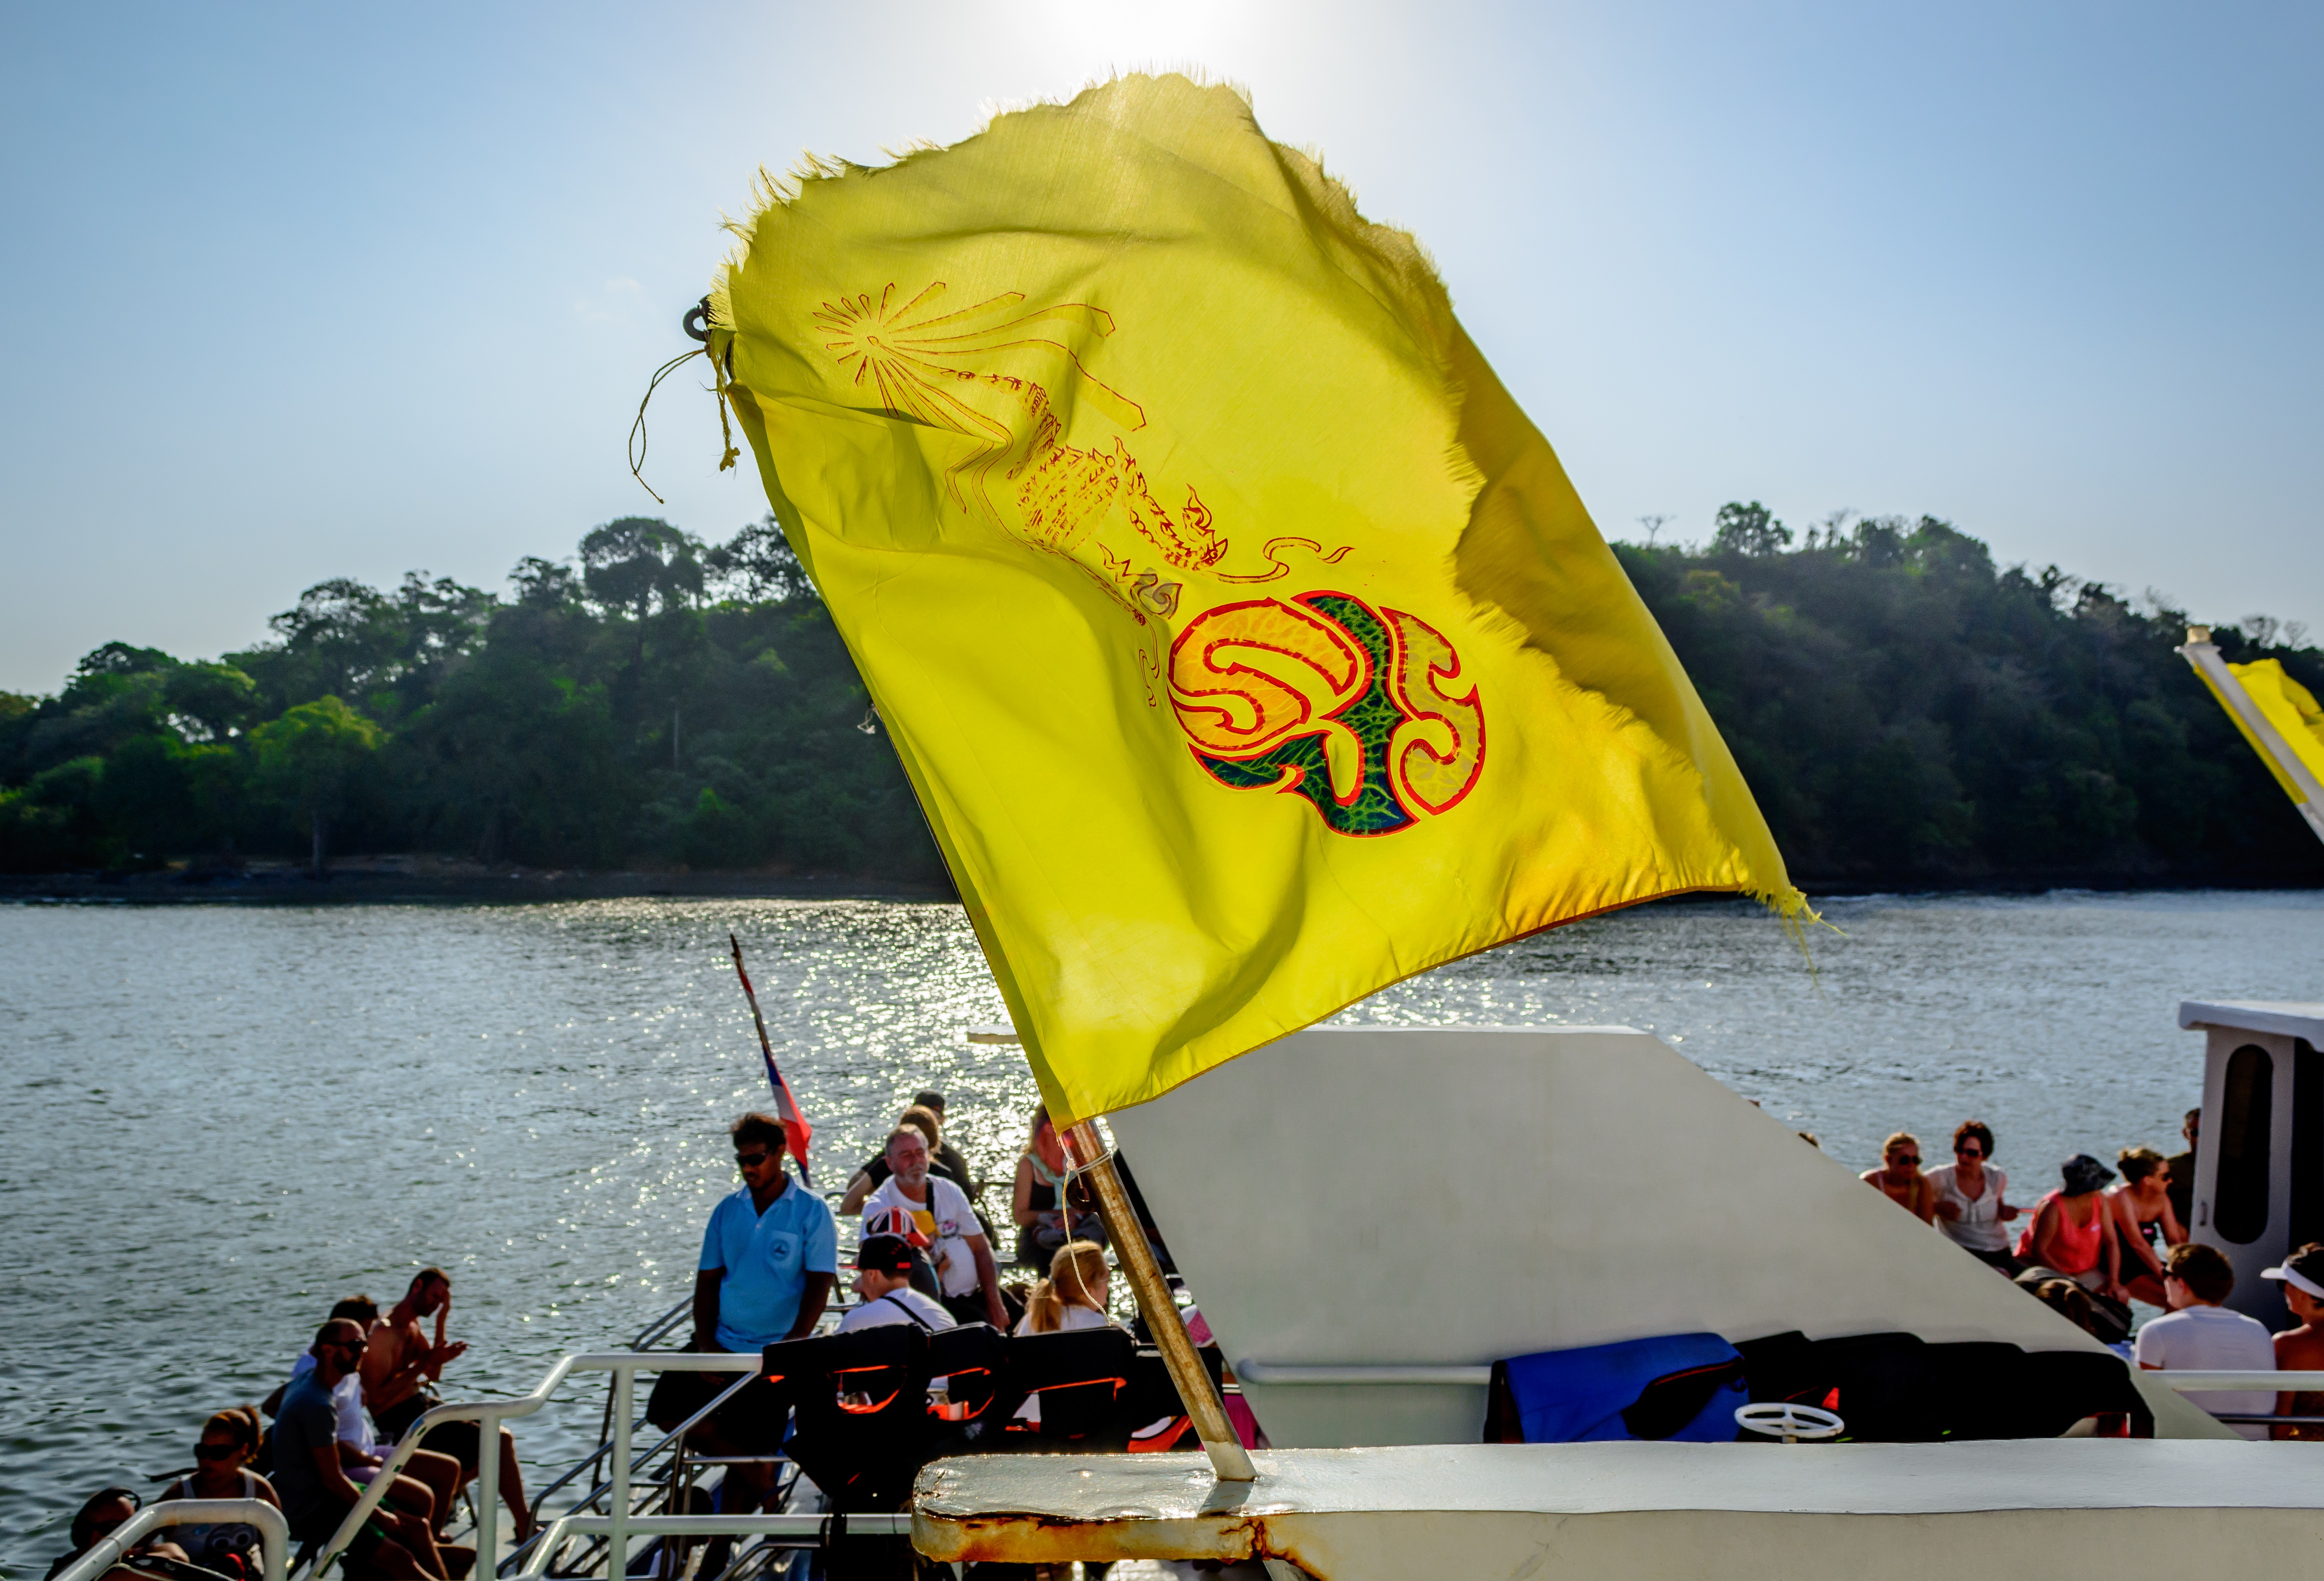
beach, sea, nature, ocean, silhouette, boat, wind, peak, cliff, green, vehicle, sailing, flag, blue, yellow, thailand, boating, sail, steamer, glare, windsports